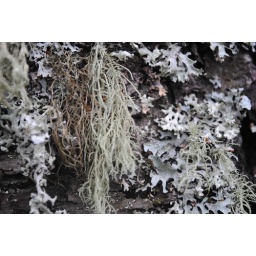
the trees by the beach were covered in moss and lichen. There were really cool lookin...